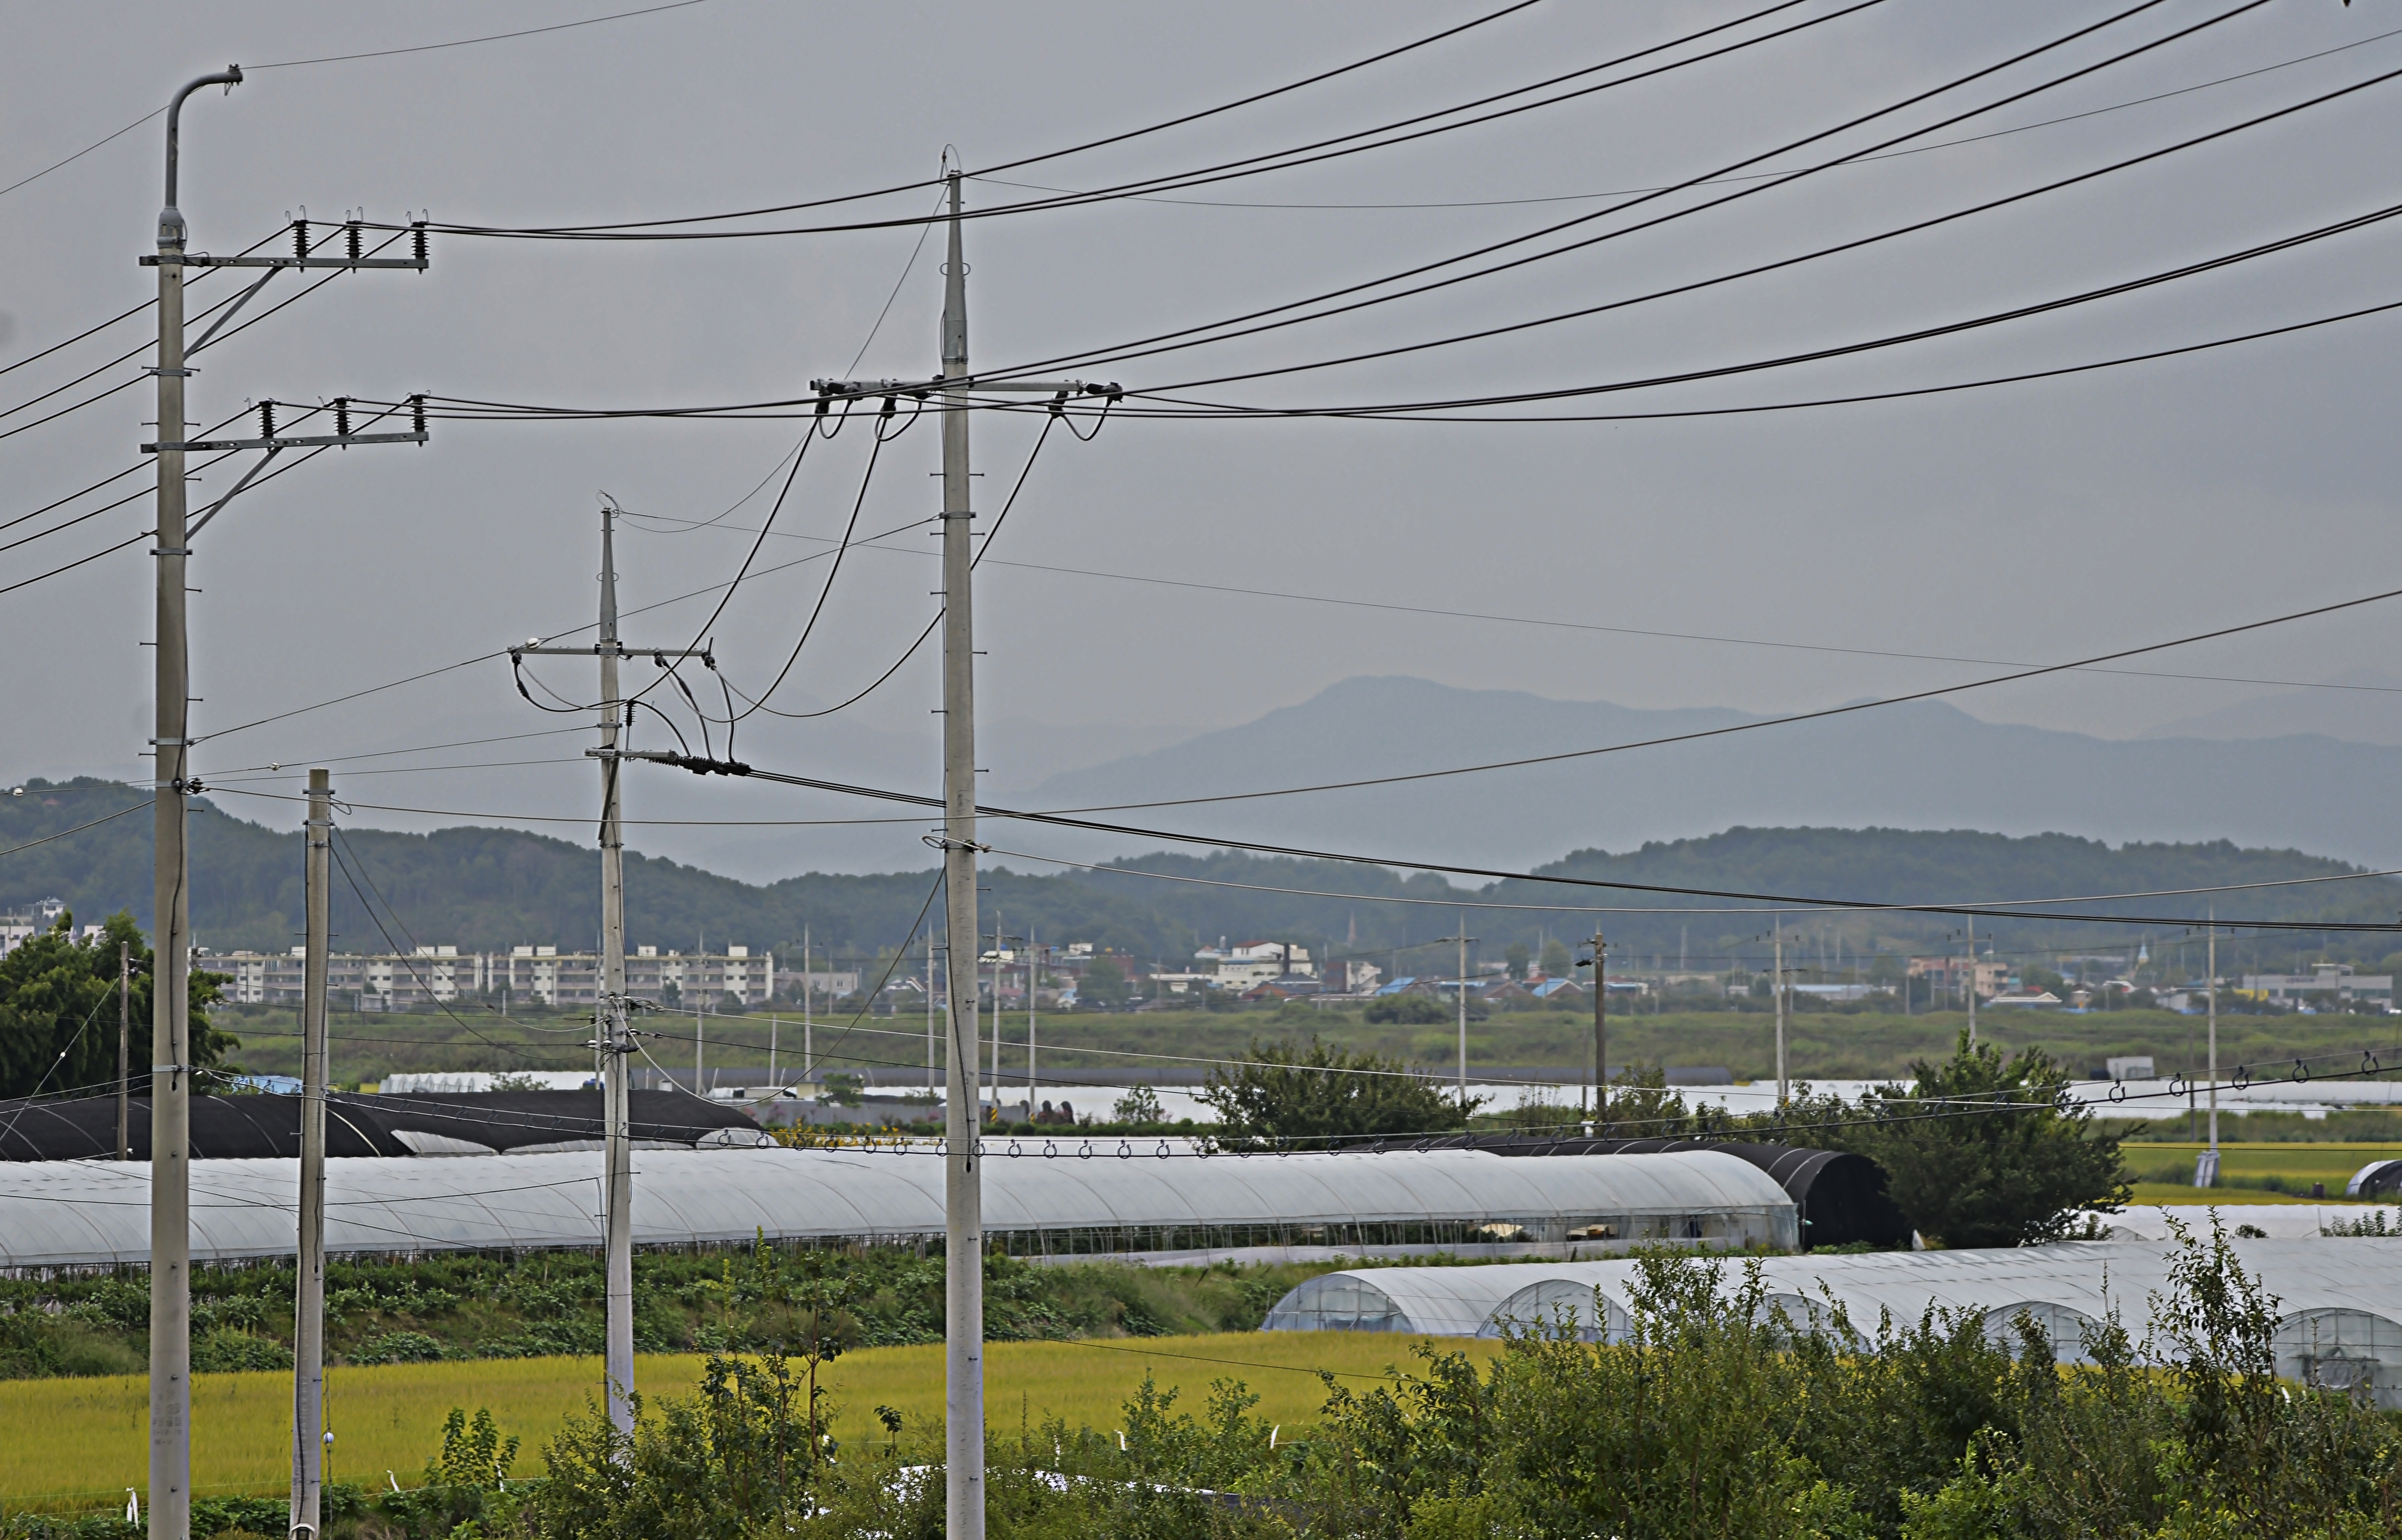
natural, overhead power line, electricity, transmission tower, electrical supply, transport, tower, line, public utility, sky, tree, technology, wire, road